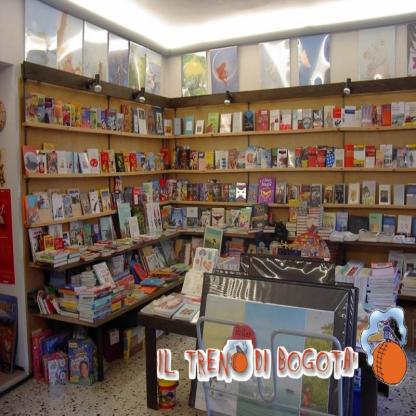
Scene: Indoor